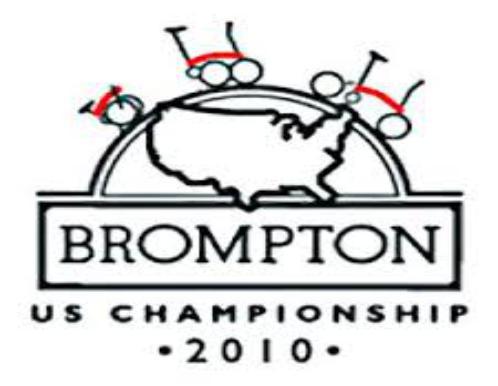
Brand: brompton bicycle
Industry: Transportation